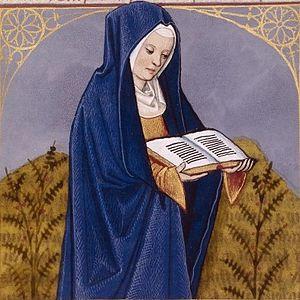
Pénélope, épouse d'Ulysse. Miniature extraite de la collection De mulieribus claris de Boccace.
Dans la mythologie grecque, Pénélope, fille d'Icarios, est l'épouse fidèle d'Ulysse dont elle a un fils, Télémaque. Elle apparaît pour la première fois dans l’Odyssée, où elle est présentée comme l'épouse fidèle par excellence. Elle tient tête aux prétendants qui veulent qu'elle se remarie avec l'un d'eux et elle protège la vie de son fils. Après le retour d'Ulysse, Pénélope, prudente, ruse afin de s'assurer qu'il s'agit bien de son véritable mari. Cette vision du personnage reste la plus influente des versions du mythe présentes chez les auteurs antiques, grecs puis romains.